Zulfikar Ghose

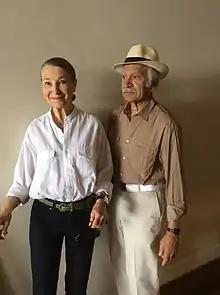
Zulfikar Ghose and Helena de la Fontaine in Rio, 2015

In the 1970s, Ghose gained international repute with his trilogy "The Incredible Brazilian," which American writer Thomas Berger called "a picaresque prose epic of Brazilian history." American travel writer and novelist Paul Theroux called the work "a considerable feat of imagination."